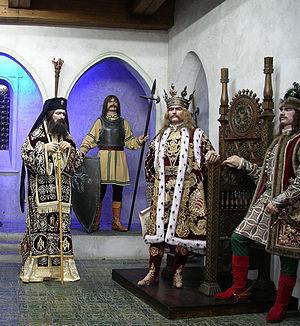
La principauté de Moldavie est un État européen historique. Avec celle de Valachie et celle de Transylvanie, c'est l'une des trois principautés médiévales à population roumanophone. Avec la Valachie c'est aussi l'une des deux « principautés danubiennes ». La Moldavie en tant que région historique, couvrait un territoire aujourd'hui partagé entre trois États modernes : la Roumanie, la Moldavie et l'Ukraine. Son histoire constitue une période importante du passé de la république de Moldavie et de la Roumanie, qui en revendiquent toutes deux la culture, les souverains, le patrimoine littéraire et les monuments. Elle avait une législation, une armée, une flotte sur le Danube et un corps diplomatique : ce n'était donc pas, comme le représentent de façon inexacte de nombreux ouvrages historiques modernes, une province turque ou polonaise, mais une principauté d'abord indépendante, ensuite autonome, vassale seulement tantôt des rois de Pologne, tantôt du sultan ottoman de Constantinople.
Ștefan cel Mare est un voïvode de Moldavie qui a régné durant 47 ans entre 1457 et 1504. Étienne le Grand est issu de la famille des Mușatini. Il est né en 1433 à Borzești et mort le 2 juillet 1504 à Suceava.
La Moldavie, en forme longue république de Moldavie ou république de Moldova, en roumain Moldova et Republica Moldova, est un pays enclavé d'Europe orientale situé entre la Roumanie et l'Ukraine, englobant des parties des régions historiques de Bessarabie et de Podolie méridionale. Sa capitale est Chișinău.